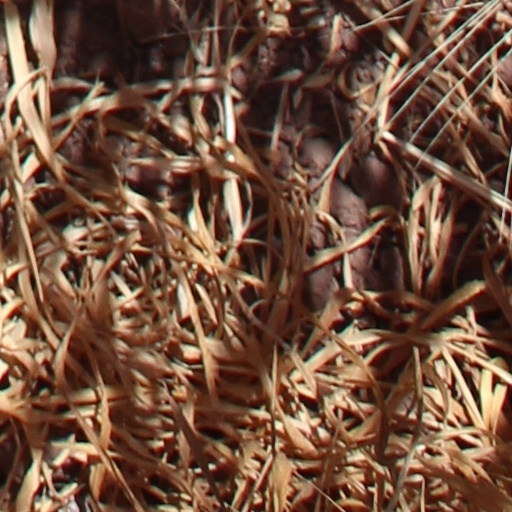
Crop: wheat